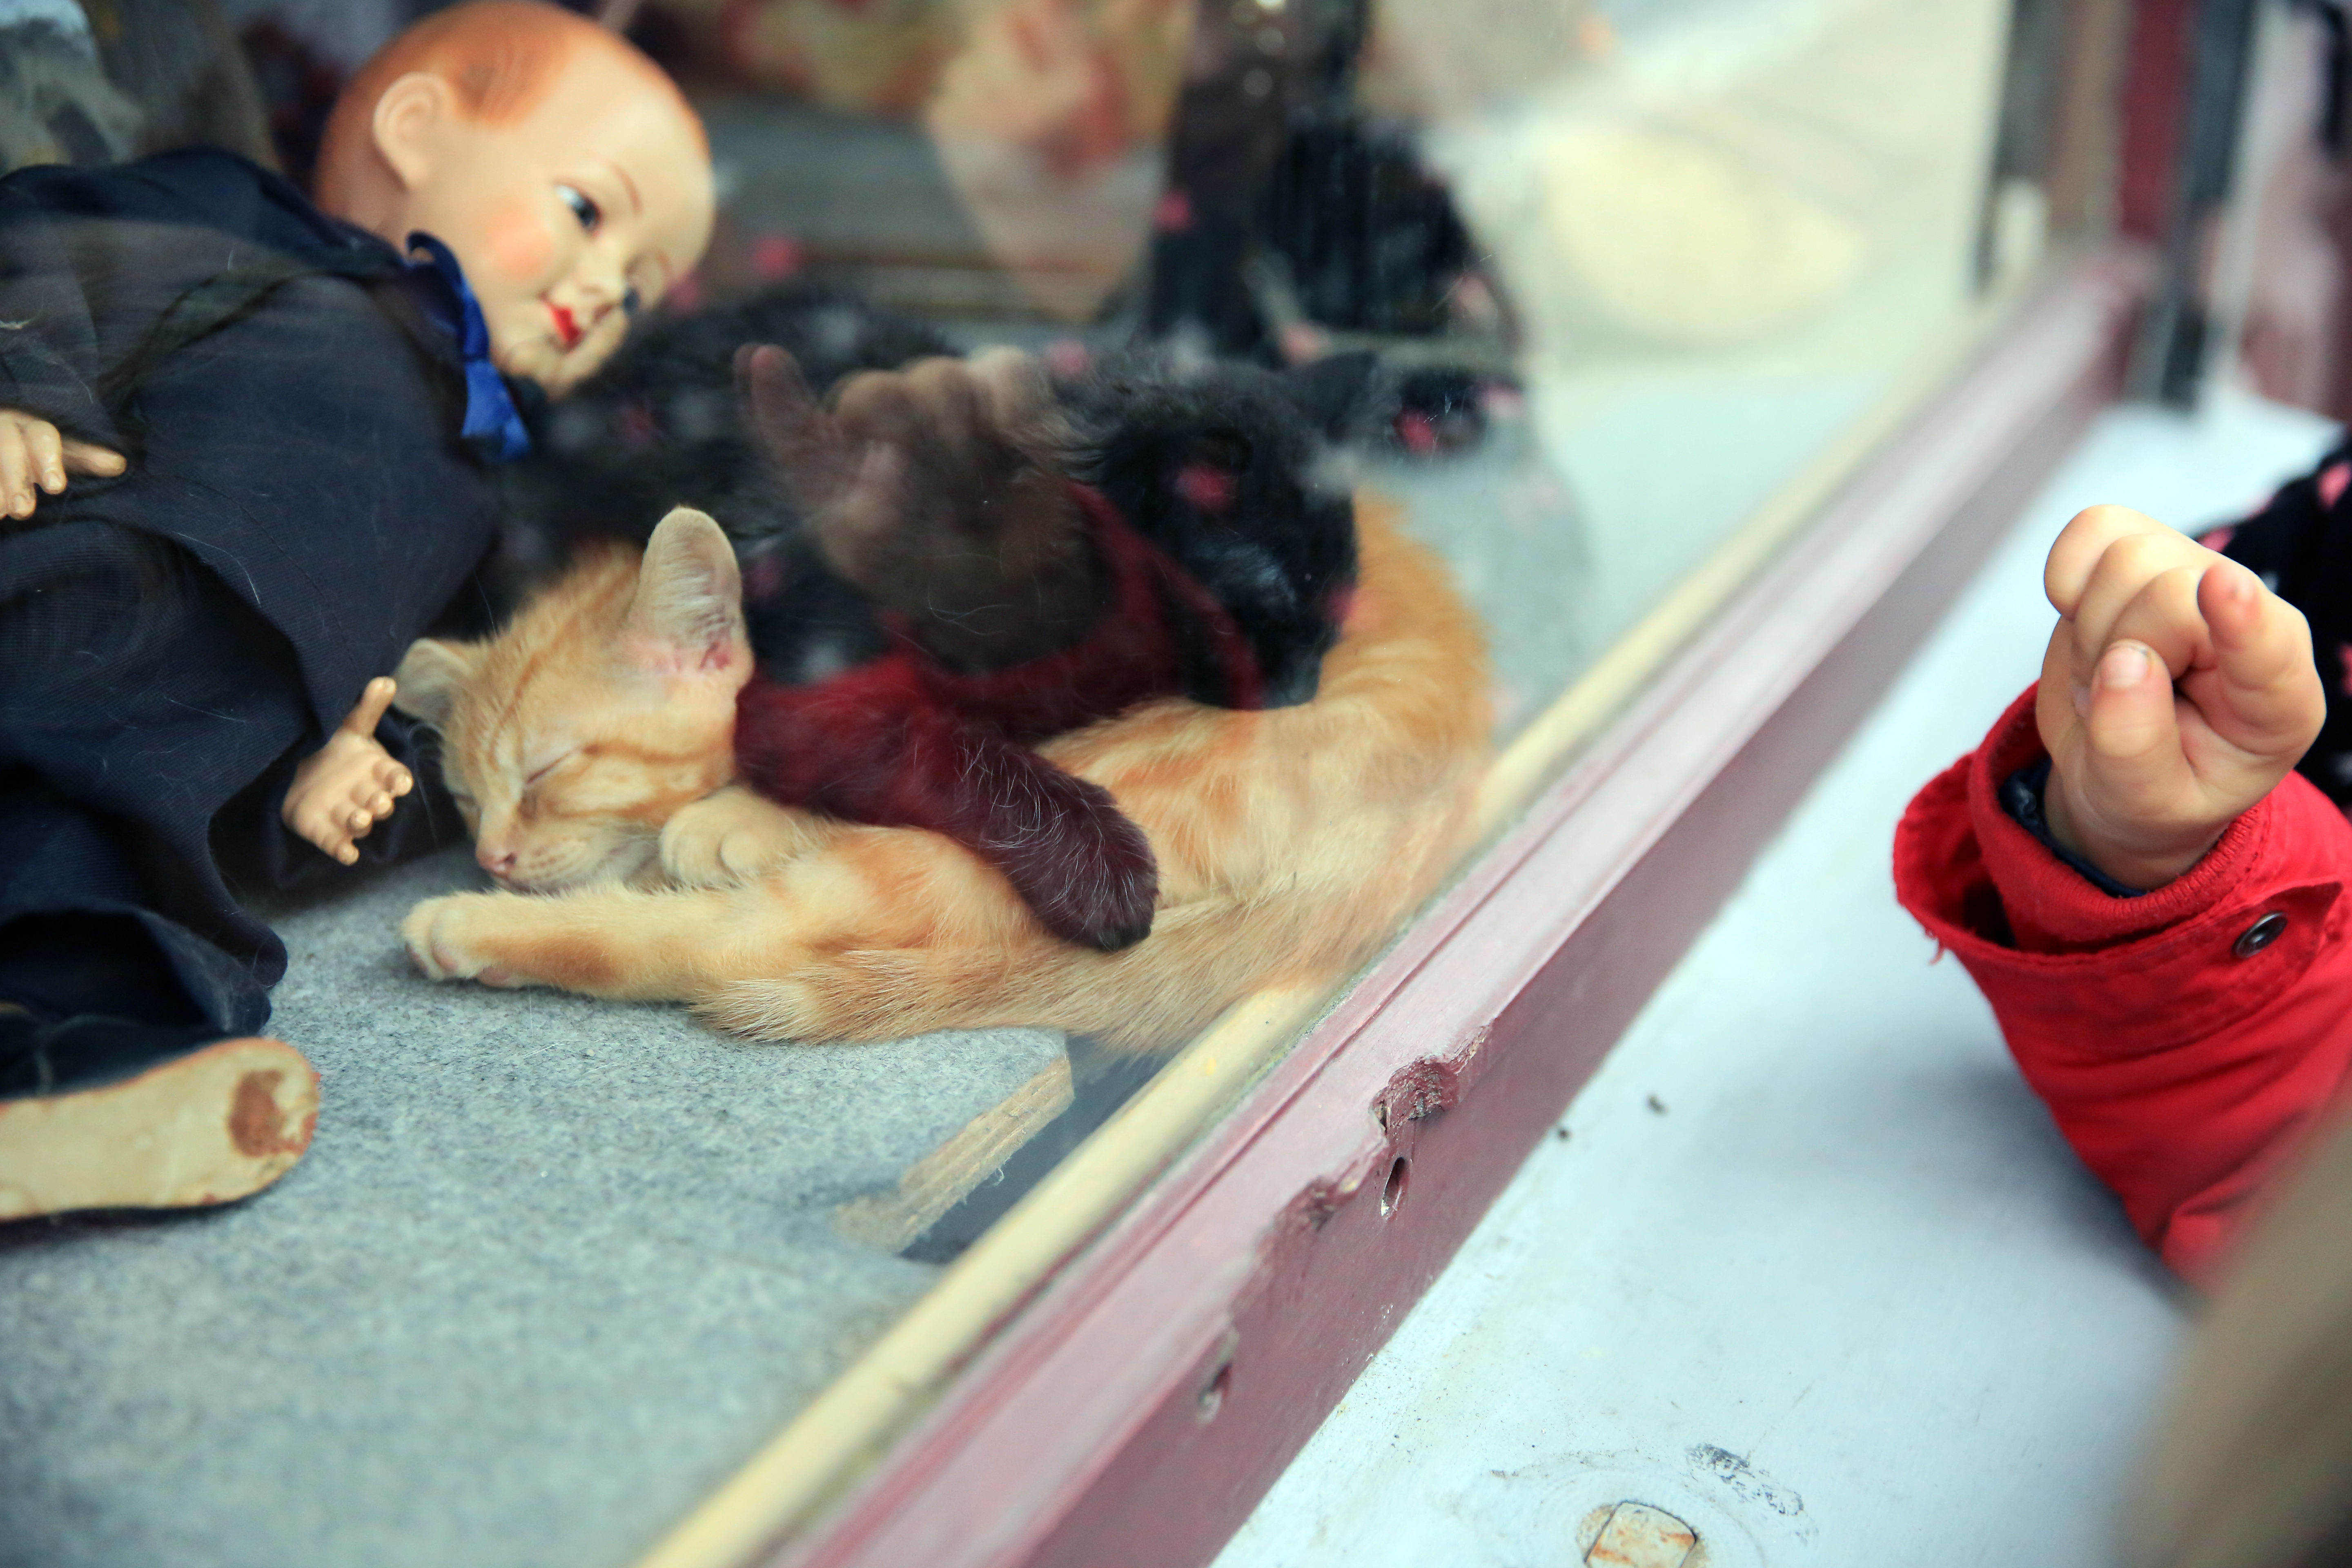
outdoor, europe, shop, red, kitten, color, canon, child, pets, midi, poupe, vitrine, occitanie, isasza, southfrance, sdfrankreich, zuidfrankrijk, mditerrane, languedocroussillon, hrault, eos5d, exterieur, saintponsdethomires, hautscantons, magasin, schauenfenster, mains, chatons, puppe, ville